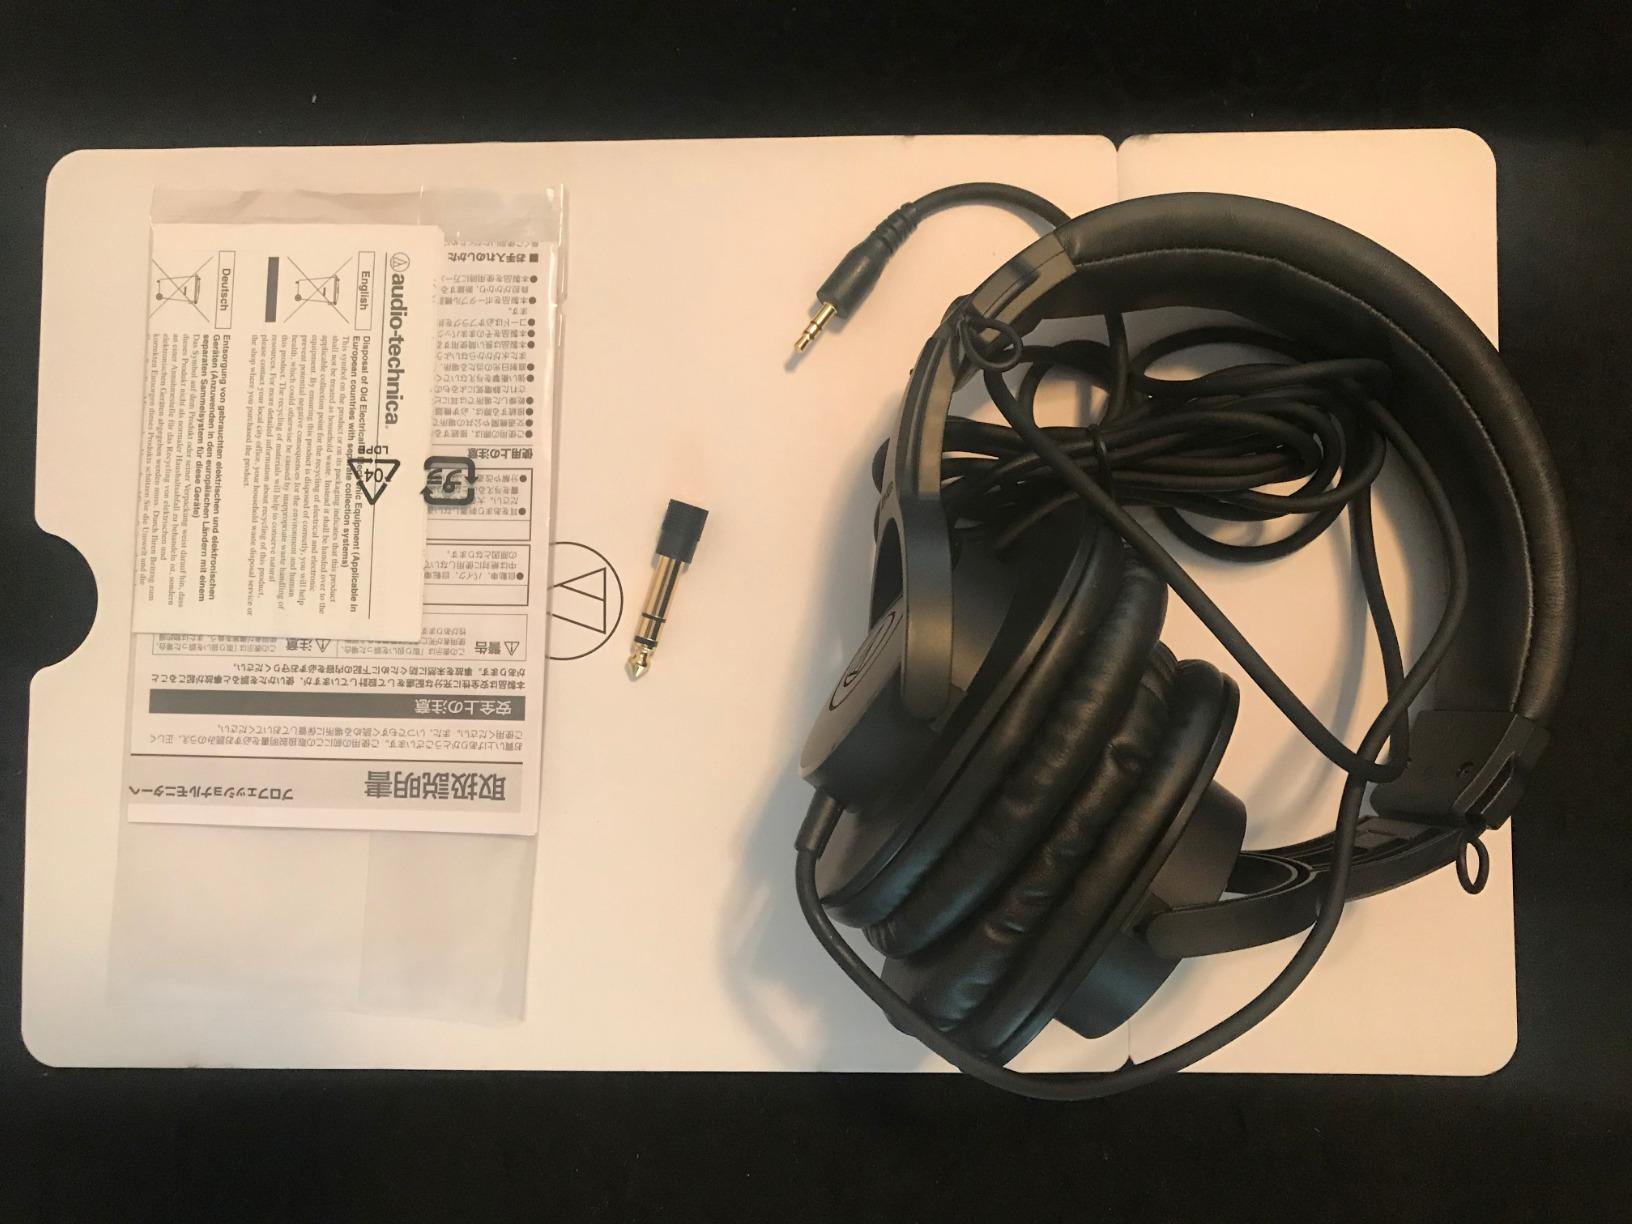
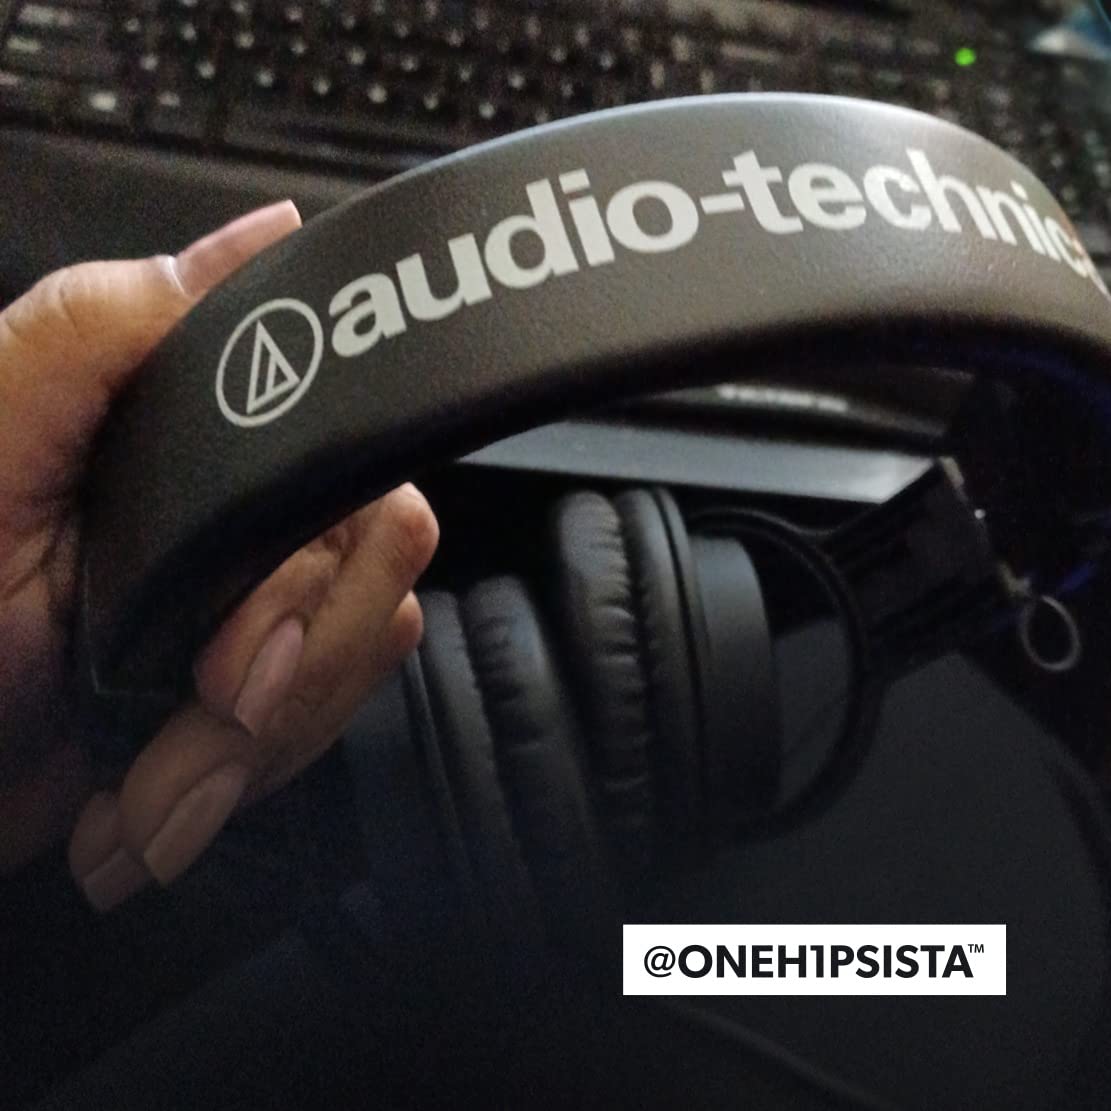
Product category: headphones
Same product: yes